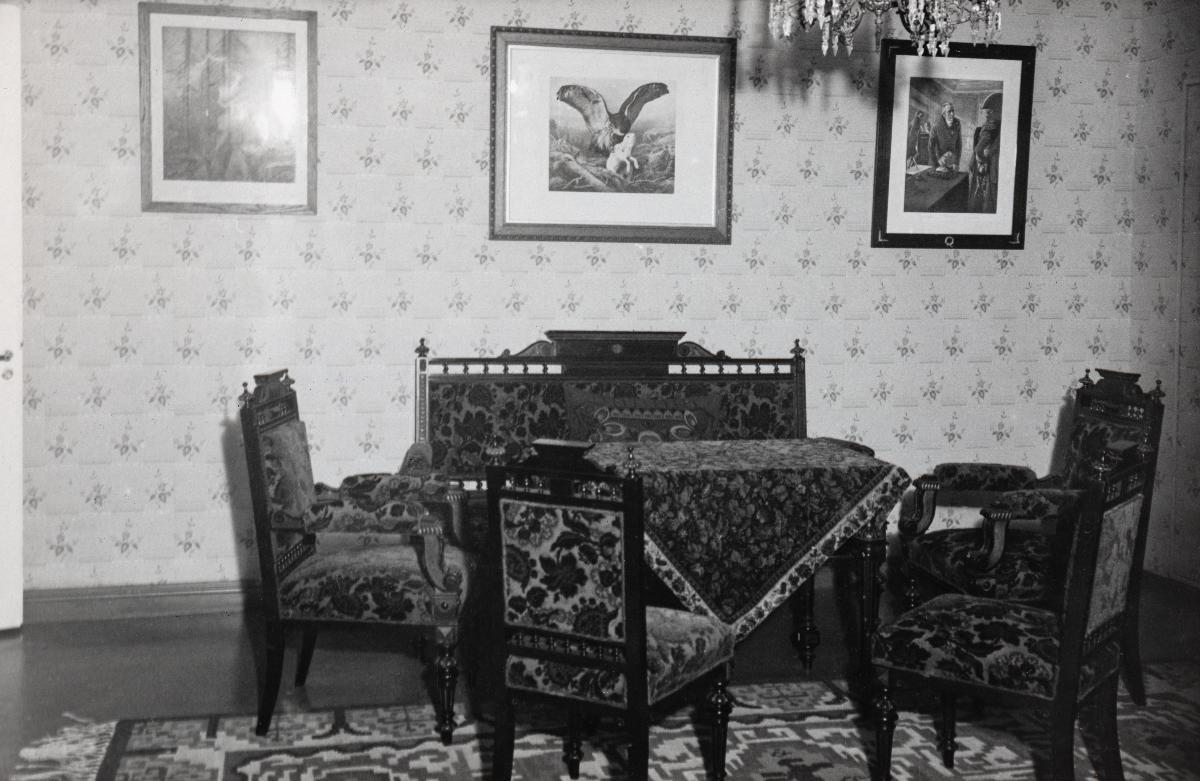
Presidentti P. E. Svinhufvudin koti Kotkaniemi
Finland's president P. E. Svinhufvud's home Kotkaniemi
sisällön kuvaus: Presidentti P. E. Svinhufvudin kodin Kotkaniemen vastaanottohuone. content description: President P. E. Svinhufvud's home Kotkaniemi's parlour.
Kuvaaja: Poutiainen, Paavo, kuvaaja
Vuosi: 1936
Paikka: Suomi, Suomi, Luumäki, Kotkaniemi
Aiheet: rakennukset; sisäkuva; taulut; pöydät; tuolit; buildings; framed paintings and pictures; tables (furniture); chairs; byggnader; tavlor; bord; stolar